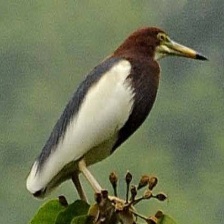
Species: CHINESE POND HERON
Scientific name: ARDEOLA BACCHUS
ImageNet parent category: little_blue_heron